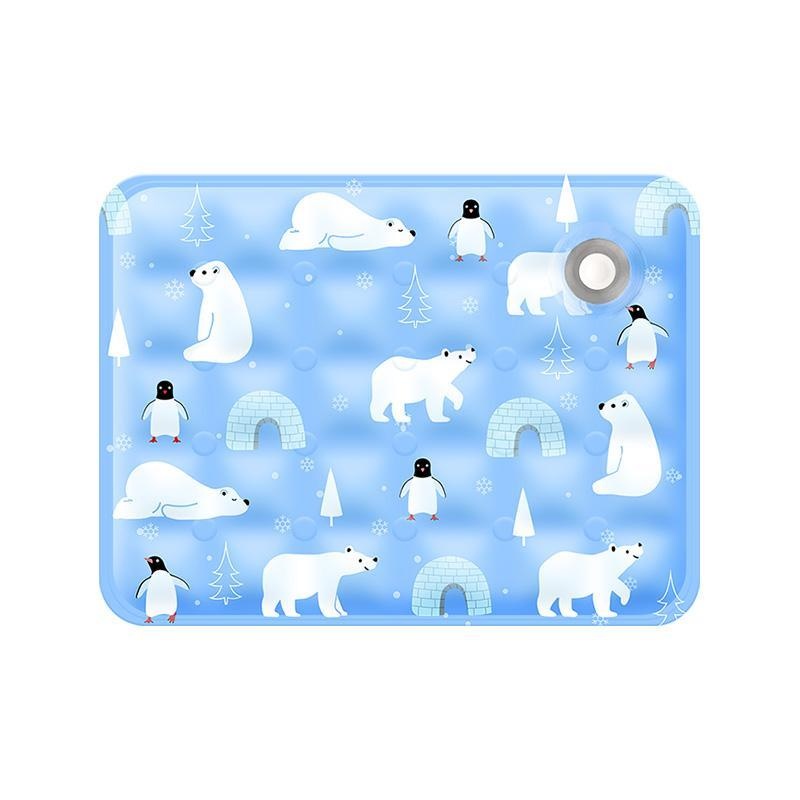
Pet Summer Cooling Pad, Ice Bear Shape, Suitable For Cats And Dogs, Washable And Portable Cooling Pad
【Summer Cooling Essential】 This cooling mat is made from natural cooling fabric, lowering temperatures by 5-10°C (9-18°F) to effectively prevent pets from overheating or dehydration. Perfect for hot weather and outdoor activities, it provides long-lasting cooling wherever your pet rests. Avoid direct sunlight to maintain its performance, making it the ideal solution for high summer temperatures. 【Lightweight & Portable】 This foldable cooling pad is designed for indoor, outdoor, and travel use. It’s easy to carry and can be placed on floors, sofas, lawns, or beaches. The non-slip design protects furniture and can serve as a dog mat, seat cover, or a comfortable resting spot. A thoughtful gift for the whole family to enjoy comfort and coolness. 【Easy to Clean】 Made from high-quality cooling fibers, this mat is breathable, moisture-resistant, safe, and durable. The PVC-coated surface is easy to wipe clean, ensuring hygiene while adding a touch of style to your home. 【Ultimate Comfor】 Available in three sizes, this cooling mat is suitable for pets weighing up to 120 lbs/55 kg, accommodating small, medium, and large dogs or cats. Its thoughtful design provides ample space for movement, ensuring a comfortable experience. 【Safe & Reliable】 Made from high-quality, non-toxic cooling fabric, this mat requires no electricity and is 100% safe for pets, children, and adults. Free from gel filling, it eliminates concerns about ingestion, providing a reliable and reassuring cooling solution.
Brand: Zheng
Category: Animals & Pet Supplies > Pet Supplies > Pet Beds > Cooling Beds